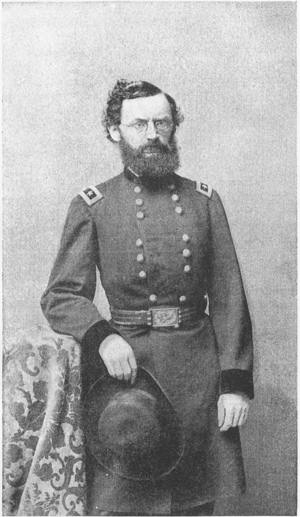
Carl Schurz, né le 2 mars 1829 à Liblar, aujourd'hui Erftstadt, en Allemagne, et mort le 14 mai 1906 à New York, est un journaliste et homme politique germano-américain.